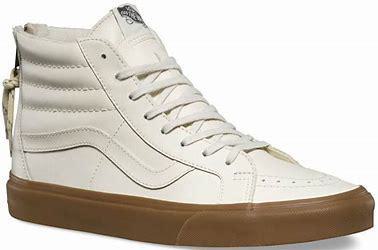
Brand: Vans
Model: SK8 Hi Reissue